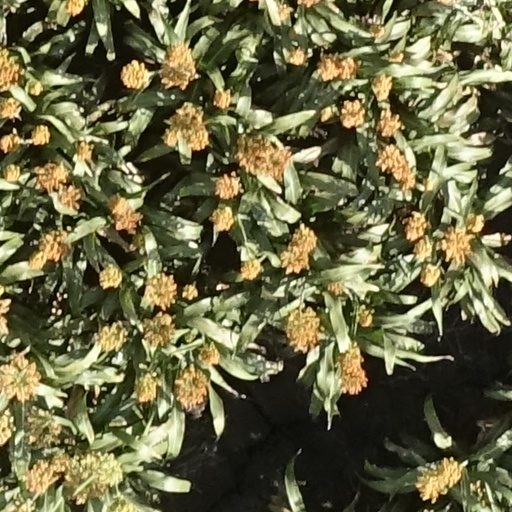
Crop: sorghum